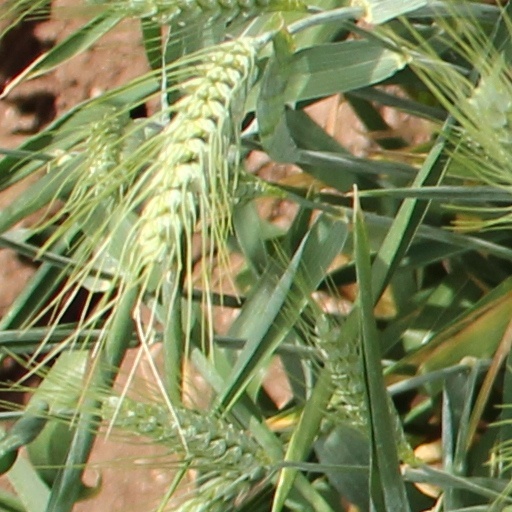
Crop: wheat